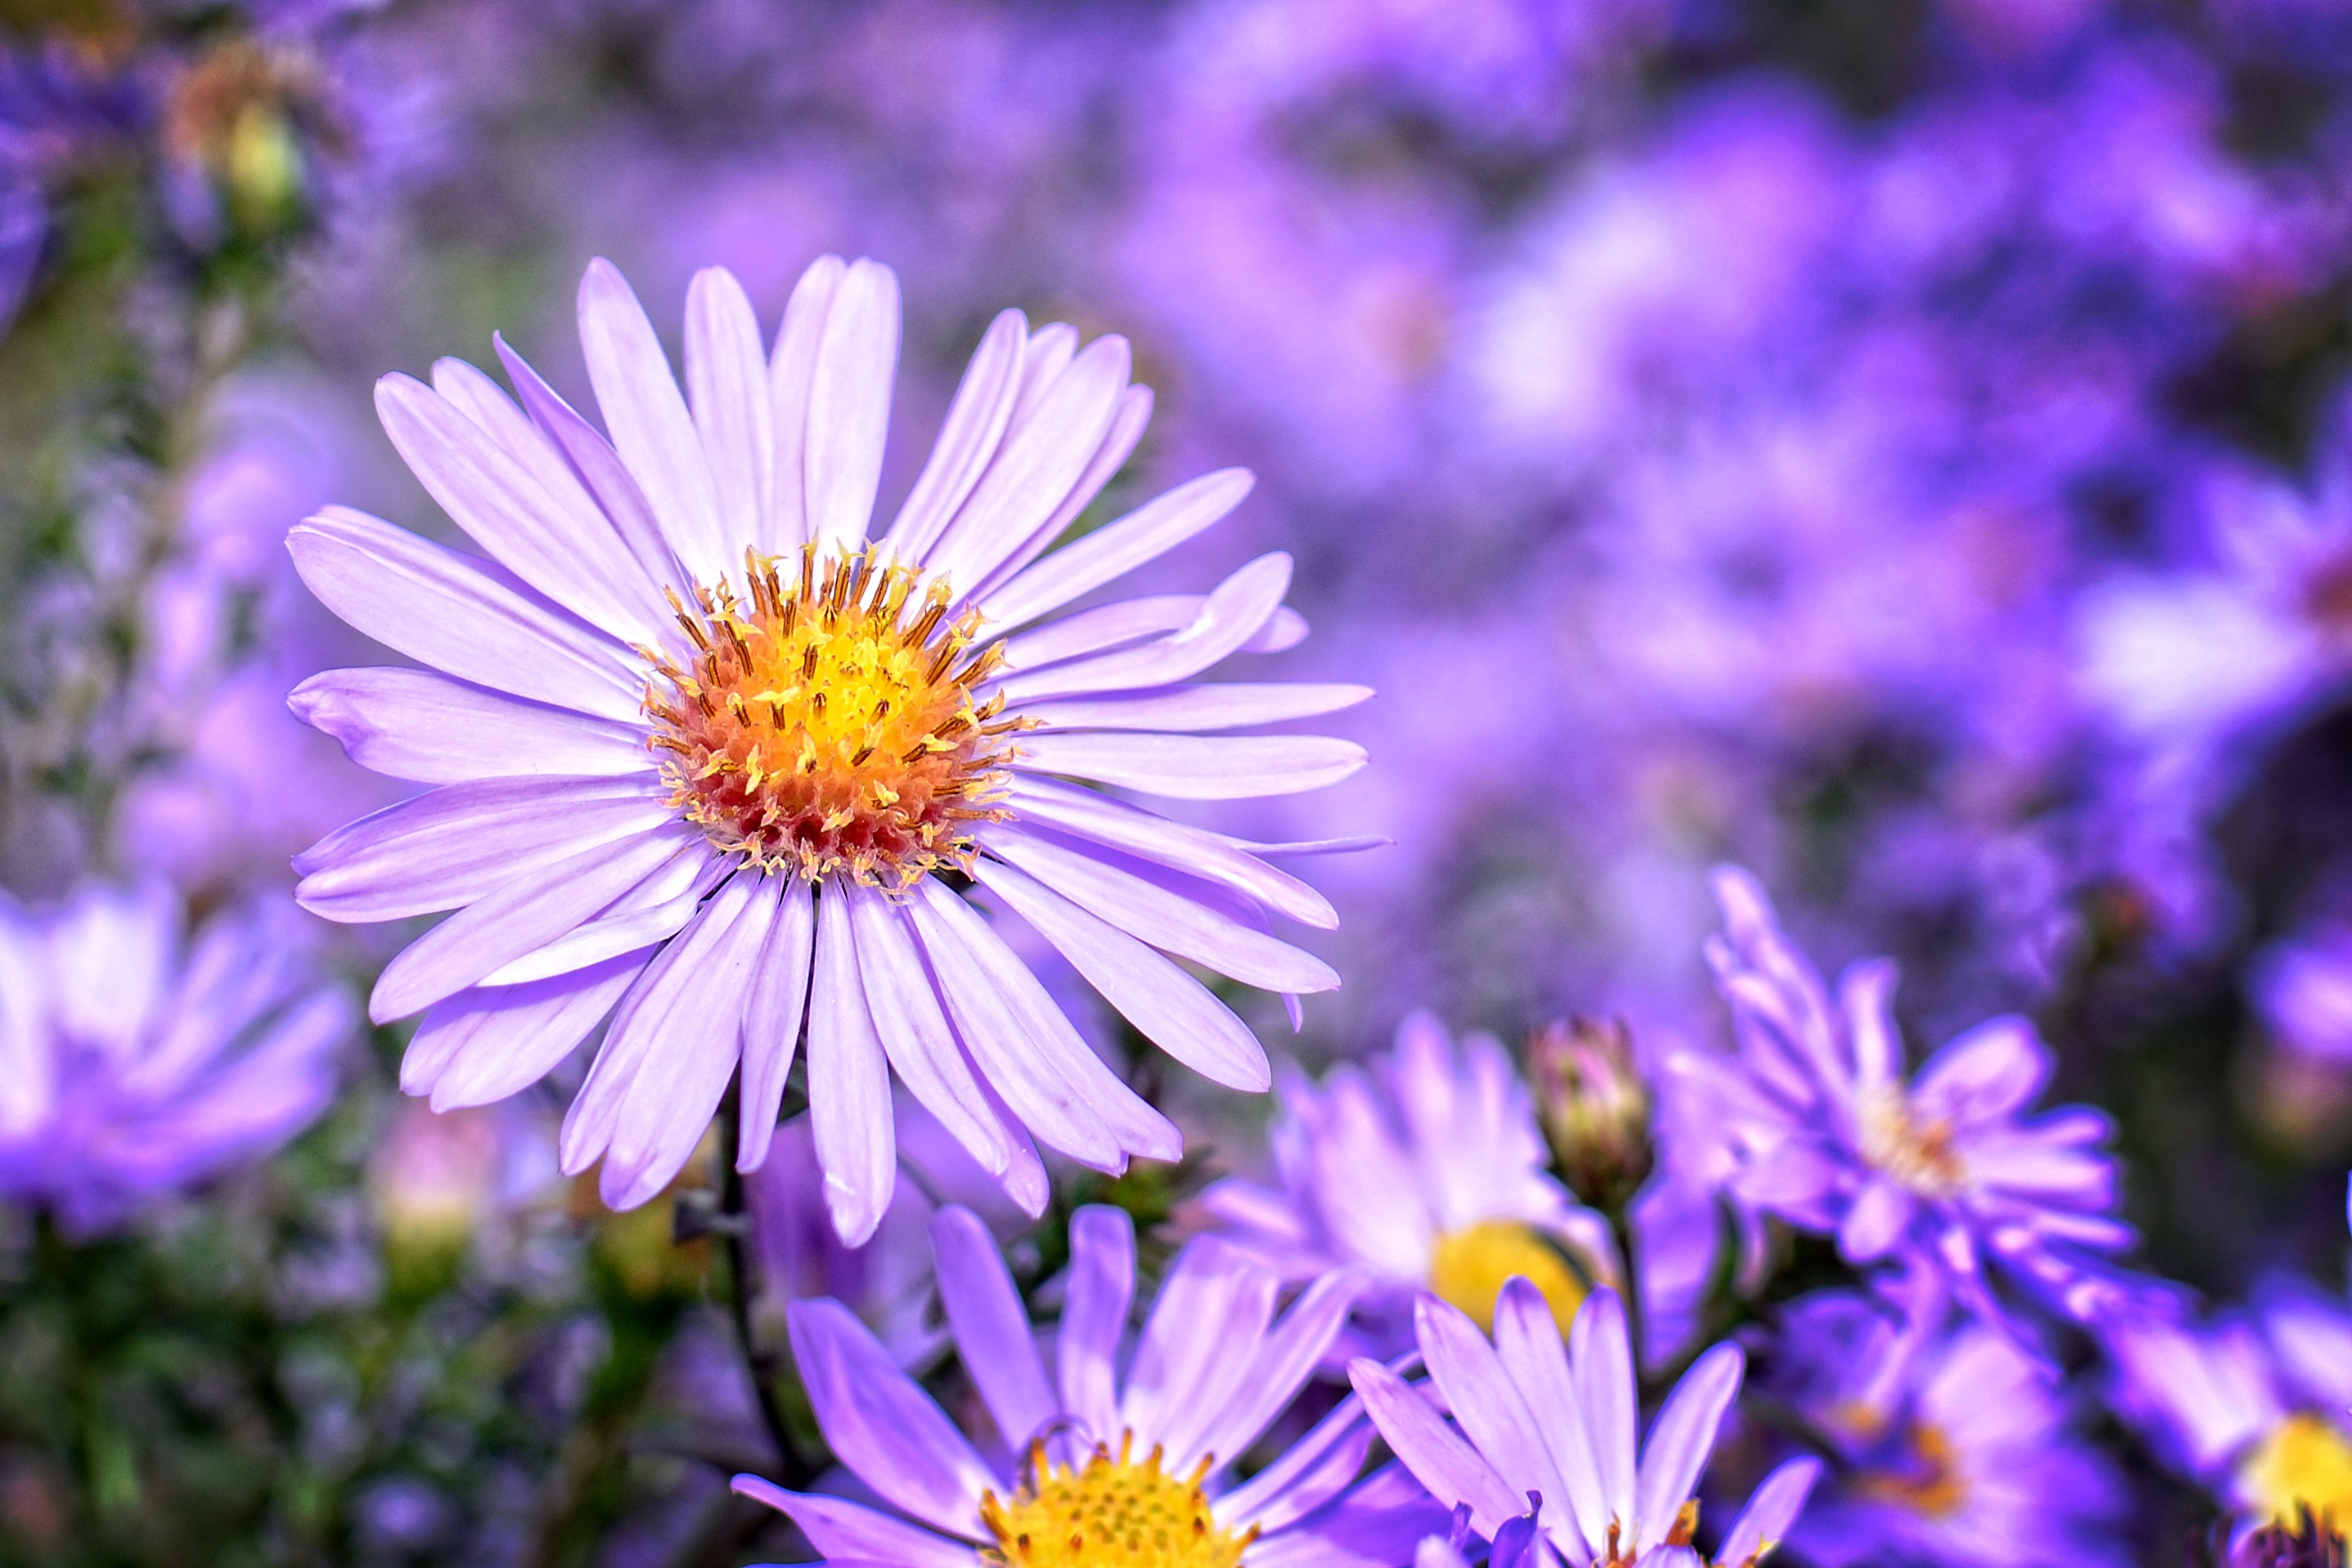
blossom, plant, flower, purple, petal, bloom, daisy, color, autumn, colorful, pink, close, flora, wildflower, close up, aster, bud, composites, macro photography, asters, herbstastern, flowering plant, daisy family, flower bud, aster dumosus, annual plant, land plant